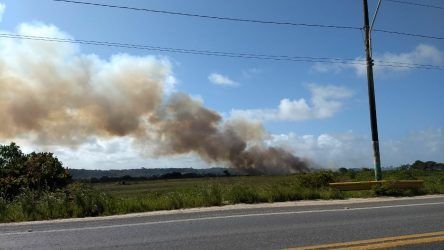
Fire: no
Smoke: yes